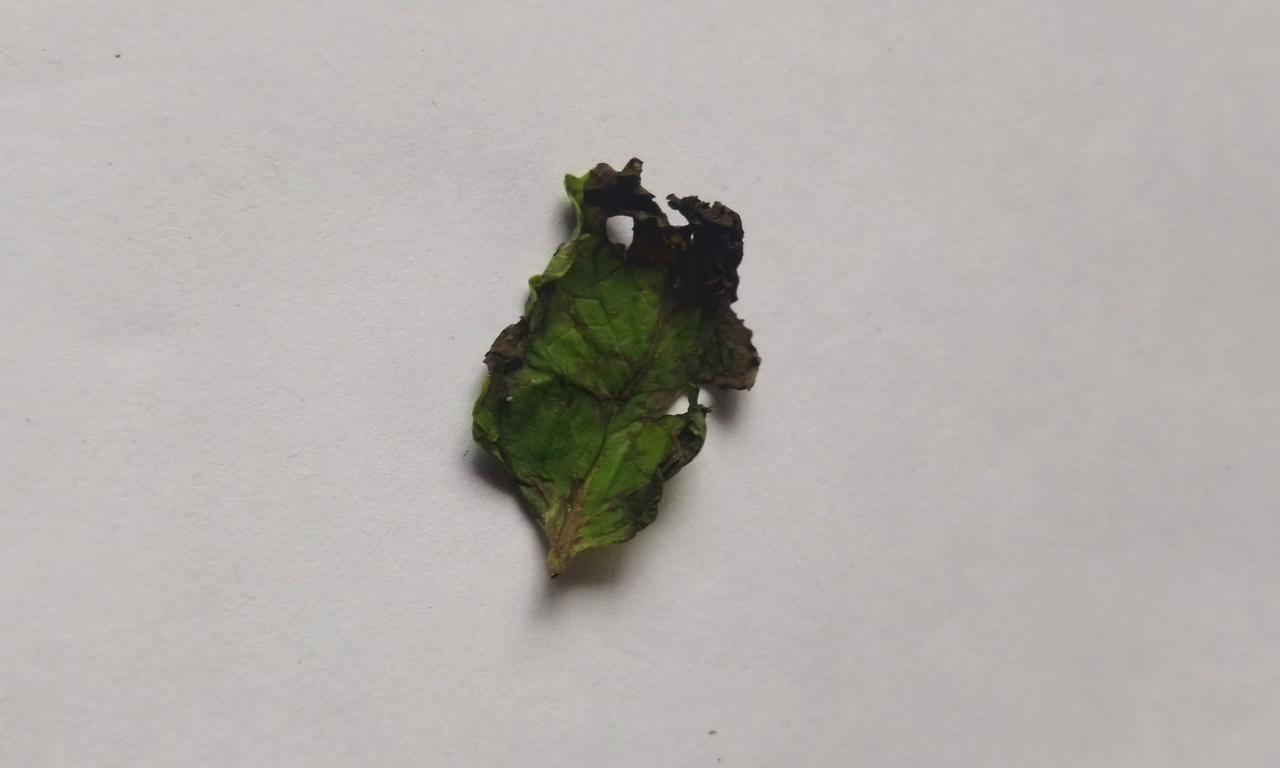
Label: Spoiled